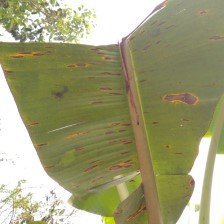
Label: sigatoka